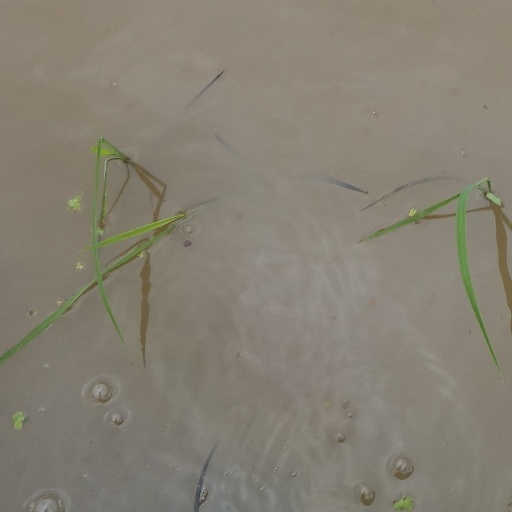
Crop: rice